List of UK Rock & Metal Singles Chart number ones of 2011

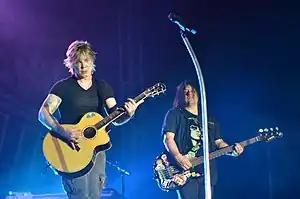
"Iris" by Goo Goo Dolls was the longest-running number-one of 2011, spending ten weeks atop the chart.

The UK Rock & Metal Singles Chart is a record chart which ranks the best-selling rock and heavy metal songs in the United Kingdom. Compiled and published by the Official Charts Company, the data is based on each track's weekly physical sales, digital downloads and streams. In 2011, there were 20 singles that topped the 53 published charts. The first number-one single of the year was 2003's "Christmas Time (Don't Let the Bells End)" by The Darkness, which topped the chart published on Boxing Day 2010. "Christmas Time (Don't Let the Bells End)" was also the final number-one single of the year, topping the final chart of the year published on Christmas Day.